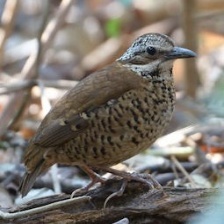
Species: EARED PITA
Scientific name: HYDRORNIS PHAYREI